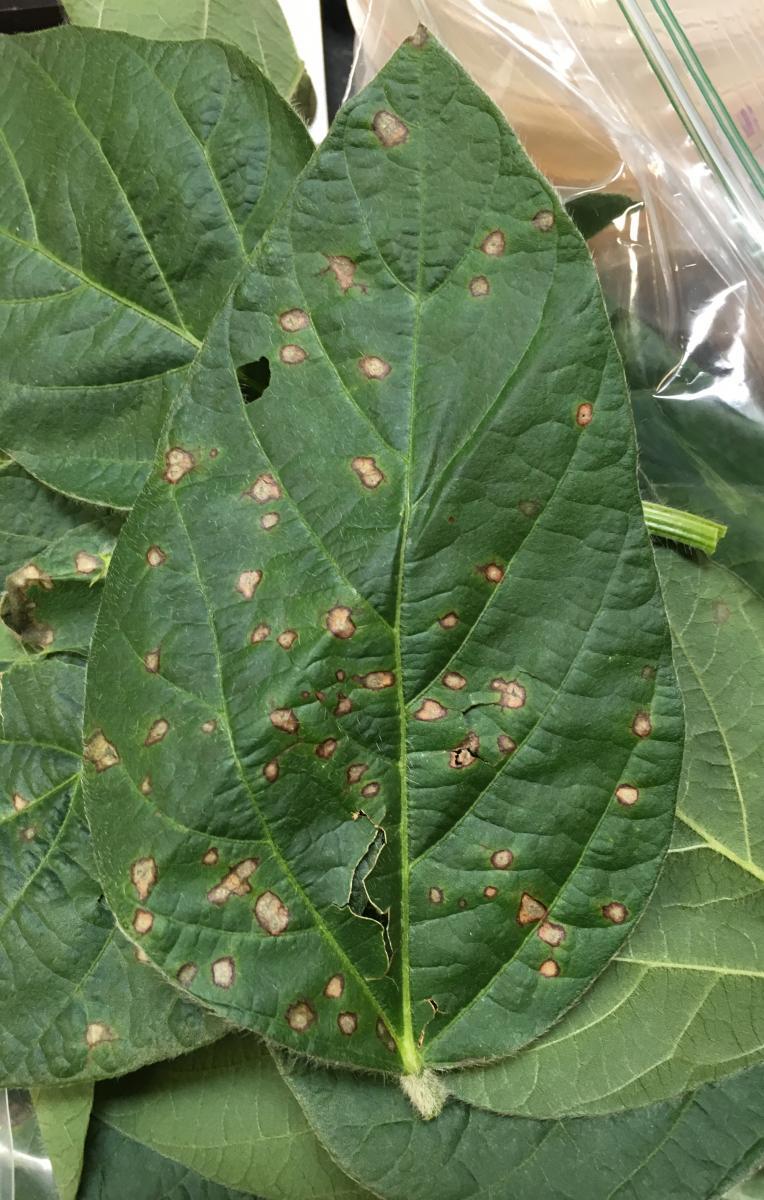
Plant: Soybean
Disease: soybean frog eye leaf spot